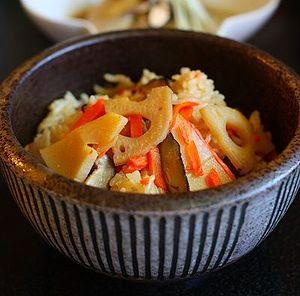
Takikomigohan est une expression japonaise signifiant littéralement « riz cuit avec ». Le takikomigohan est un plat de riz japonais assaisonné avec du dashi et de la sauce de soja, accompagné de champignons, de légumes, de viande ou de poisson. Les ingrédients du takikomi gohan sont cuits avec le riz ; une préparation similaire, le maze gohan, est constituée d'ingrédients savoureux mélangés dans du riz déjà cuit. Dans le dialecte d'Osaka, ce plat est appelé kayaku gohan.